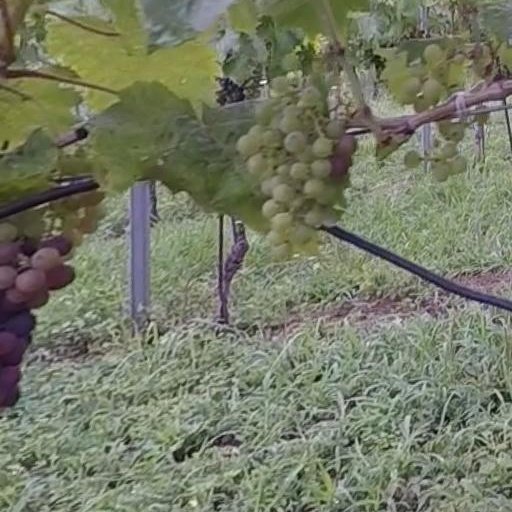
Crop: grape